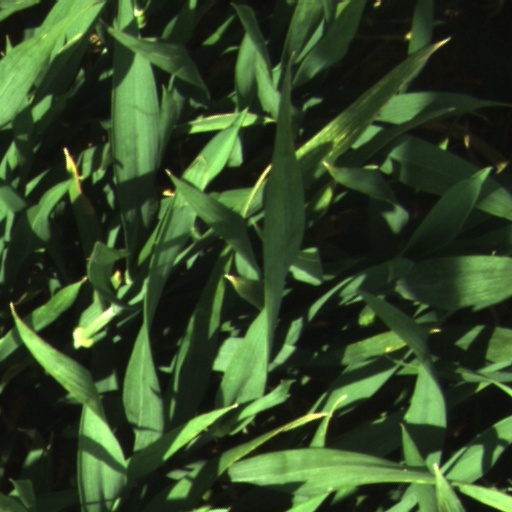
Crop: wheat